John G. Lake

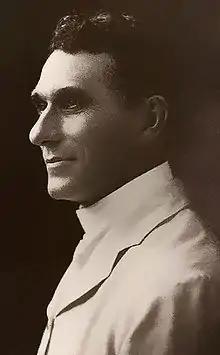
Early photo of John G. Lake

John Graham Lake (March 18, 1870 – September 16, 1935) was a Canadian-American leader in the Pentecostal movement that began in the early 20th century, and is known as a faith healer, missionary, and with Thomas Hezmalhalch, co-founder of the Apostolic Faith Mission of South Africa. Through his 1908–19 African missionary work, Lake played a decisive role in the spread of Pentecostalism in South Africa, the most successful southern African religious movement of the 20th century. After completing his missionary work in Africa, Lake evangelized for 10 years, primarily along the west coast of the United States setting up "healing rooms" and healing campaigns, and establishing churches. Lake was influenced by the healing ministry of John Alexander Dowie and the ministry of Charles Parham.